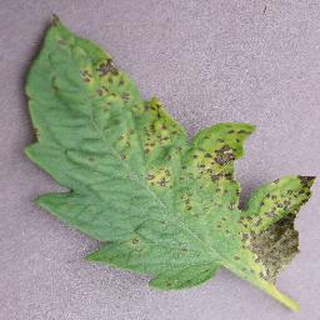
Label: tomato_septoria_leaf_spot